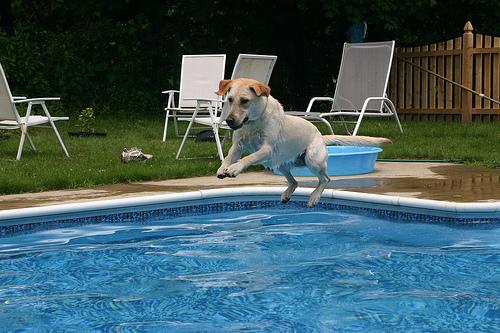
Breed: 3580-n000122-Labrador_retriever